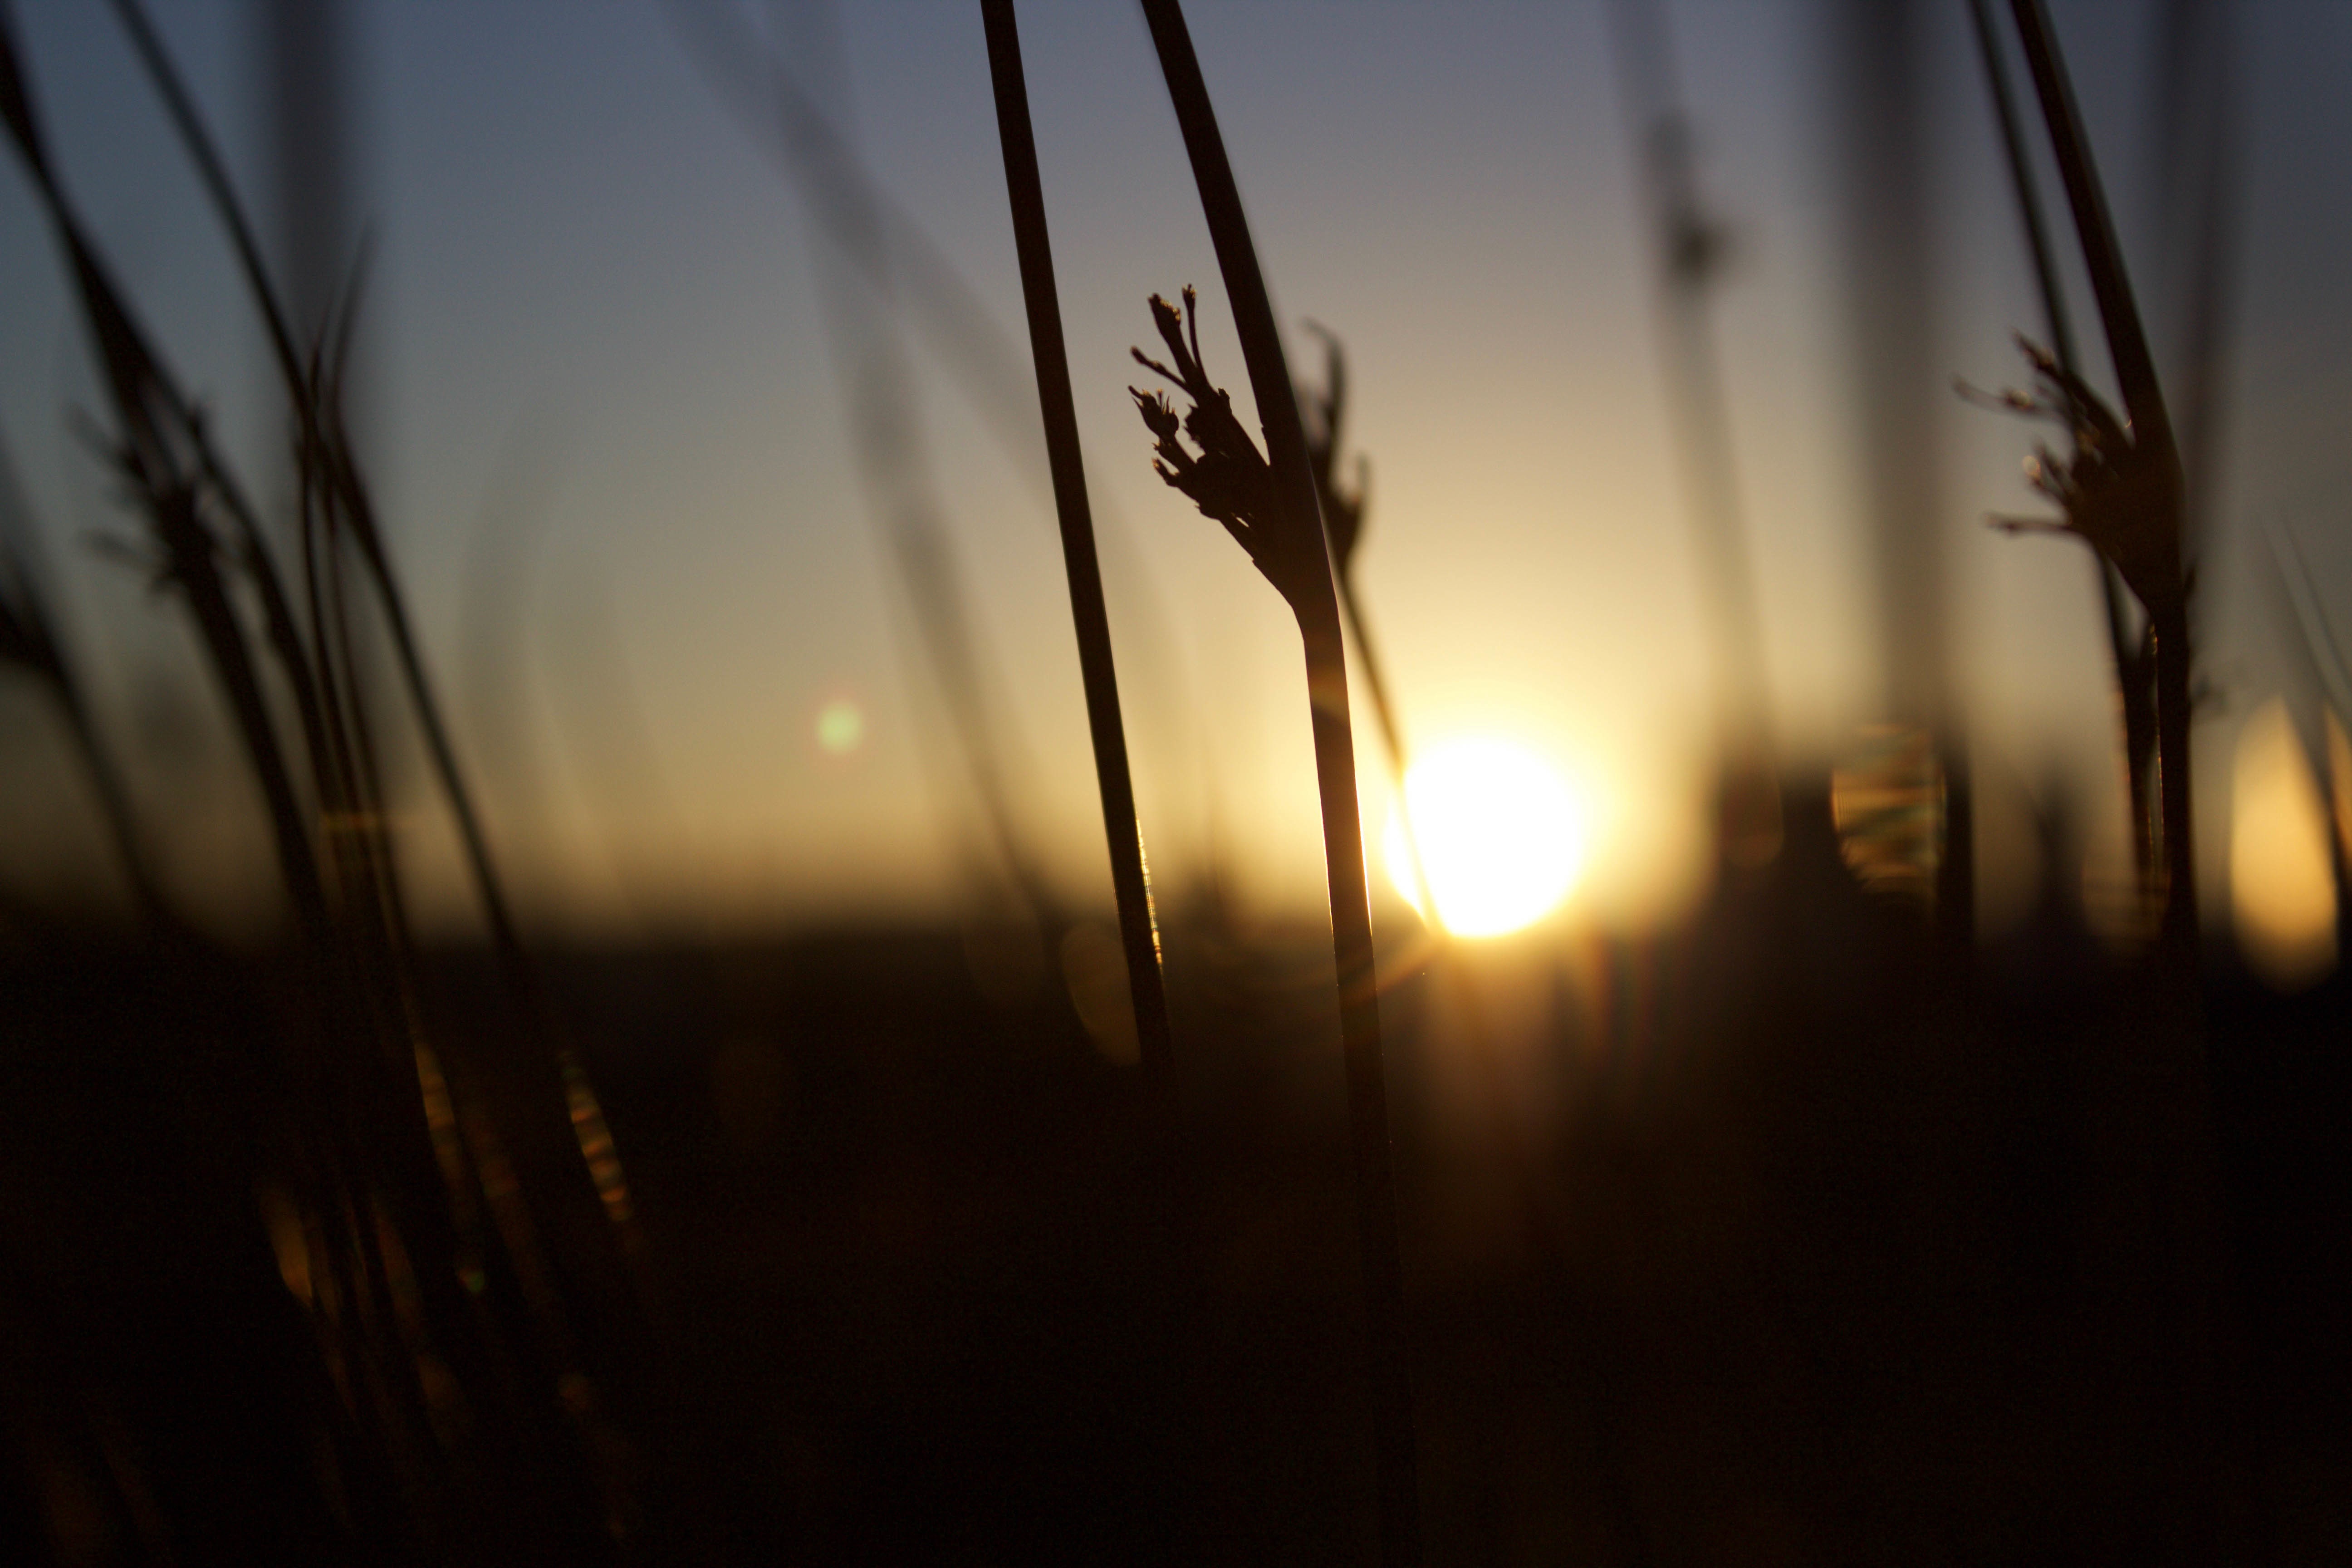
silhouette, light, sun, sunrise, sunset, night, wheat, sunlight, morning, atmosphere, evening, reflection, darkness, lighting, atmospheric phenomenon